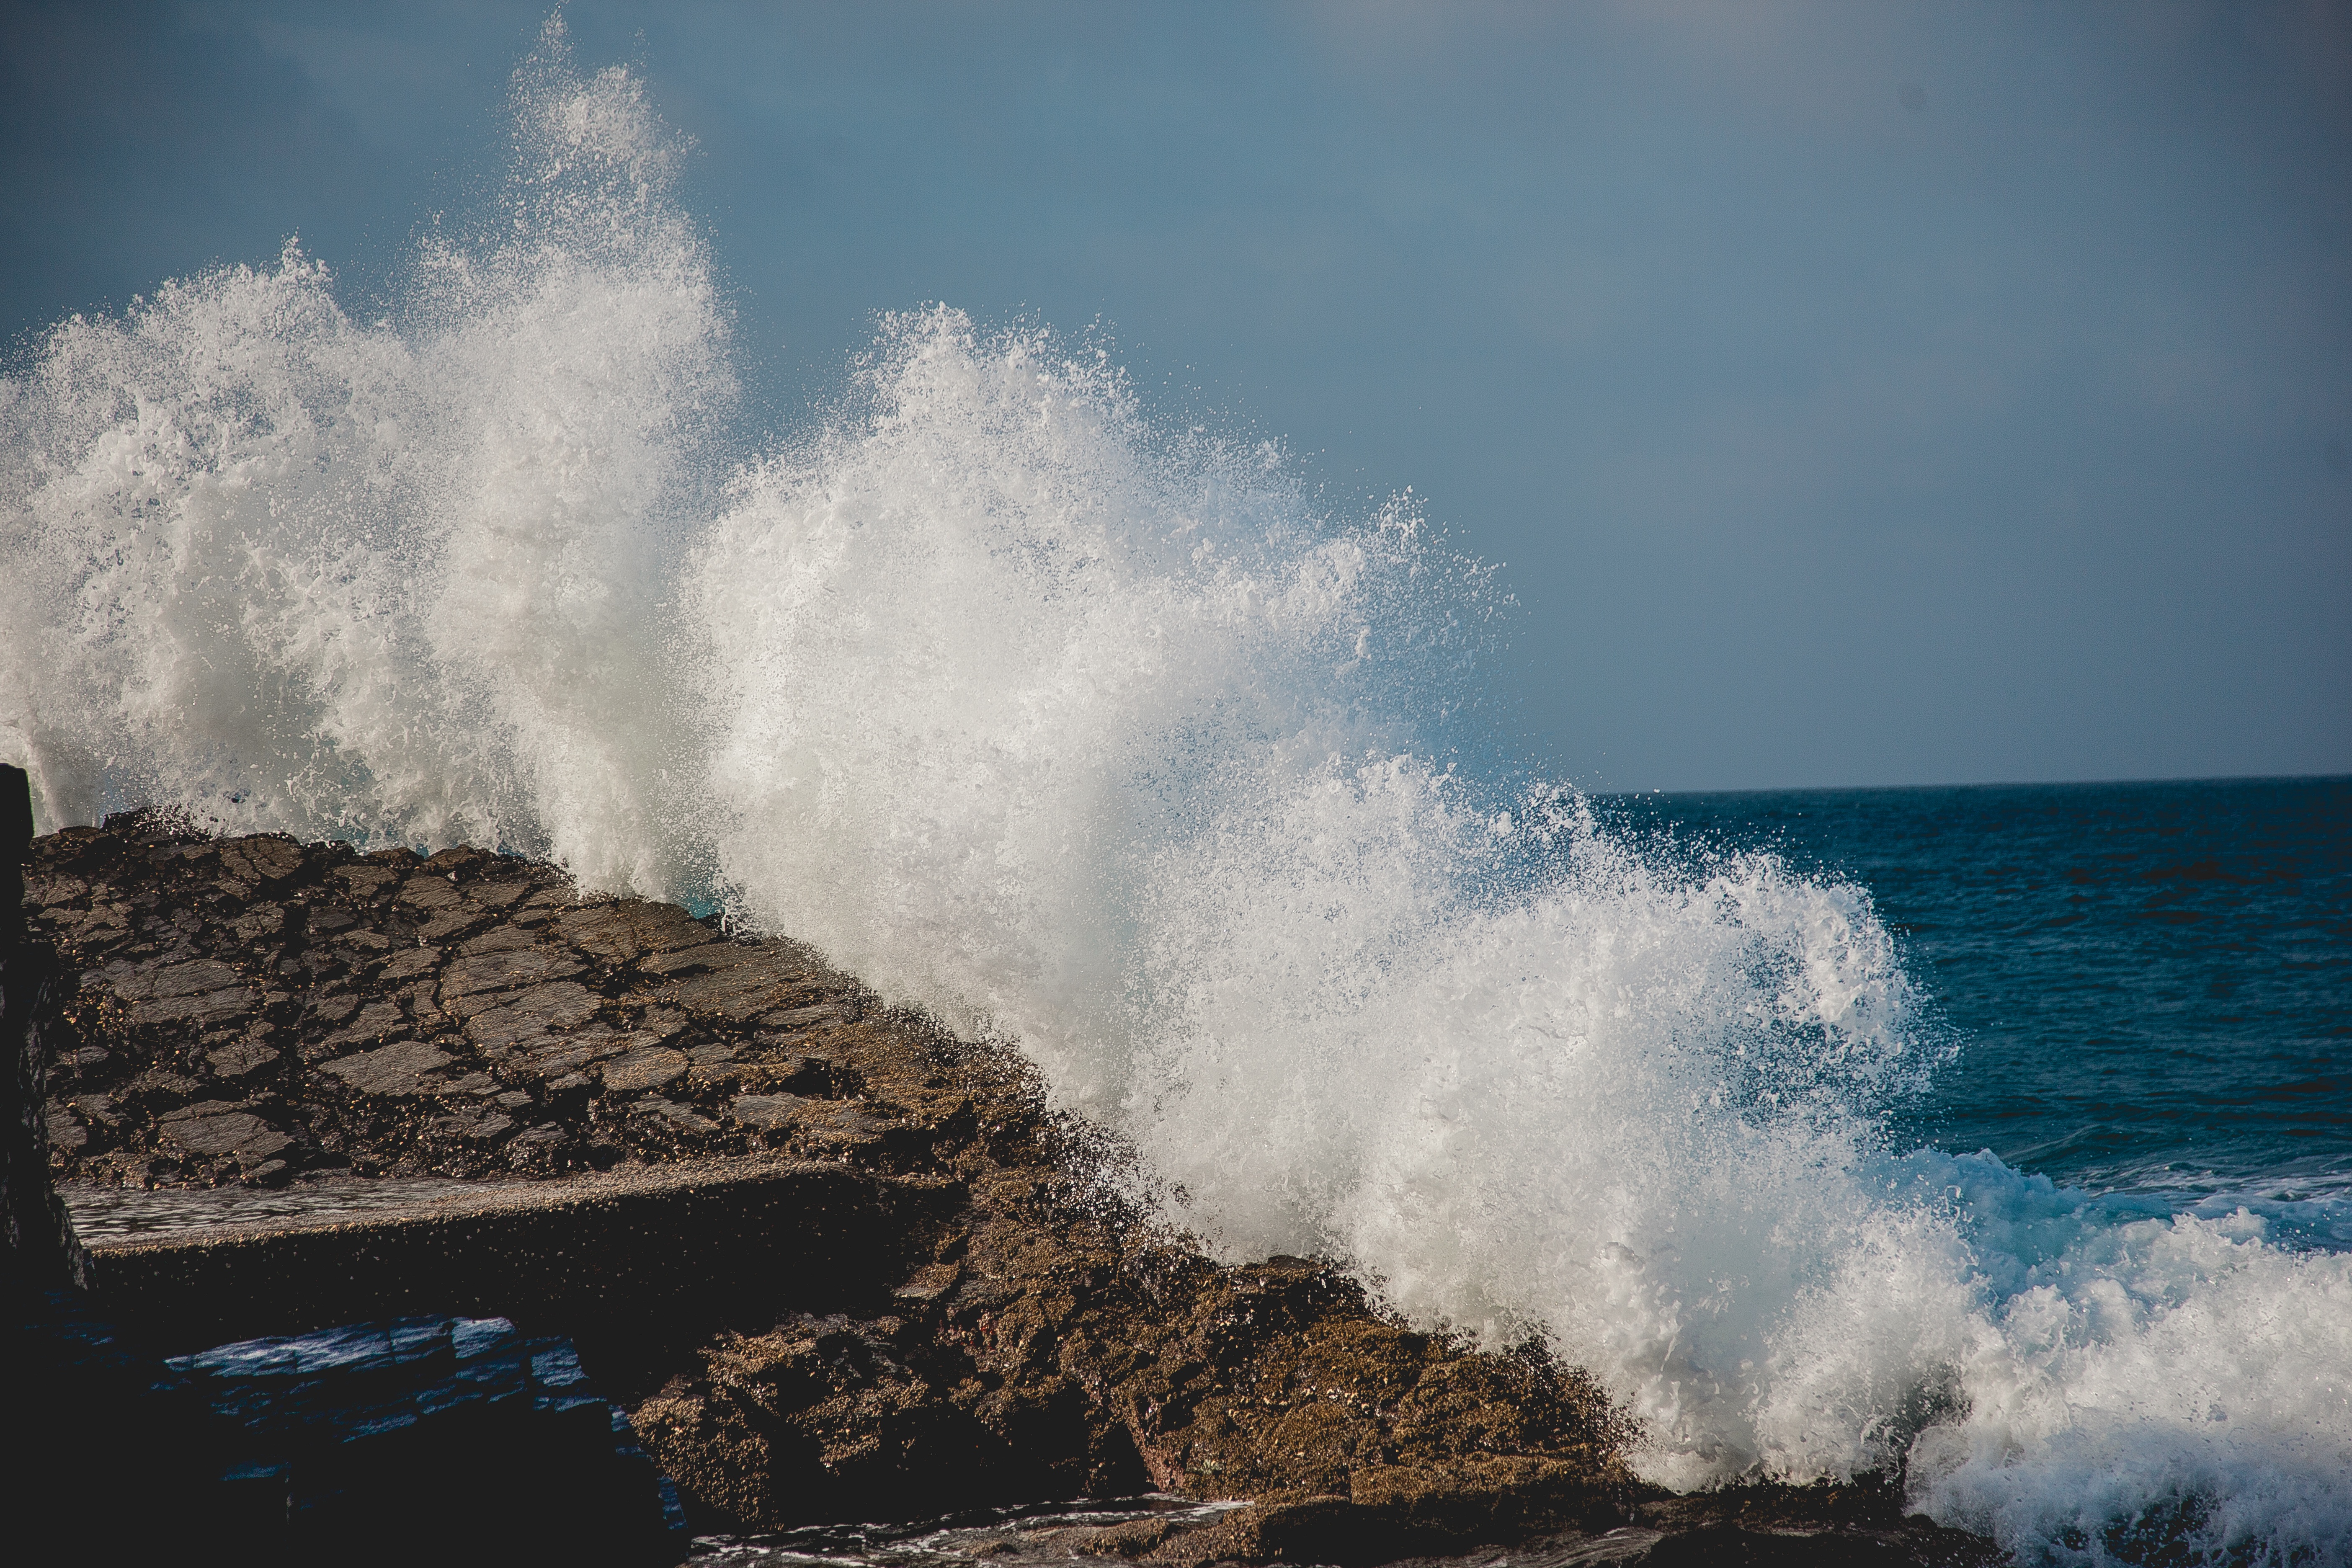
beach, sea, coast, water, sand, ocean, horizon, cloud, shore, wave, wind, weather, terrain, body of water, rocks, waves, cape, atmosphere of earth, wind wave